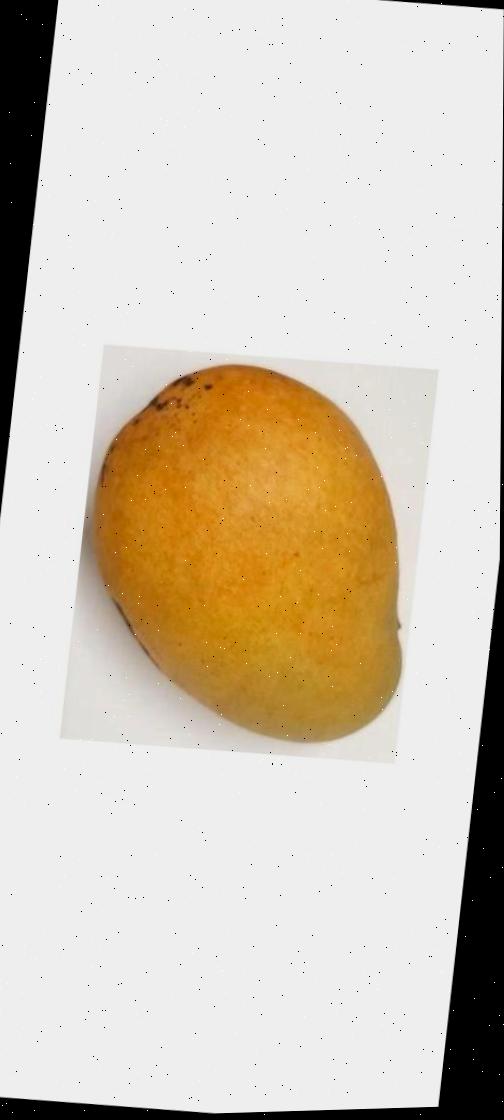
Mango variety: Bari-11